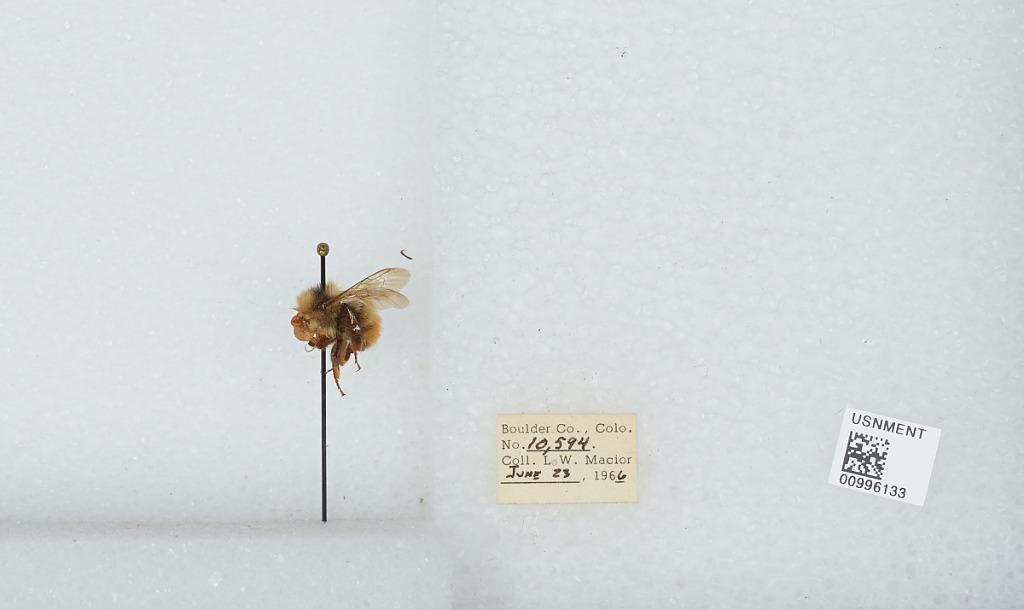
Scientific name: Bombus (Pyrobombus) centralis Cresson
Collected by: L. Macior
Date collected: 1966-6-23
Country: United States
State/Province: Colorado
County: Boulder
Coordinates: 40.09, -105.36